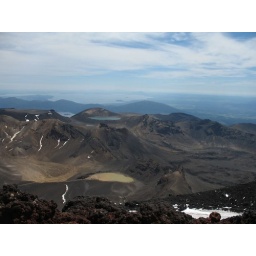
Tongariro crater, blue lake, north crater and the huge Taupo lake in the background